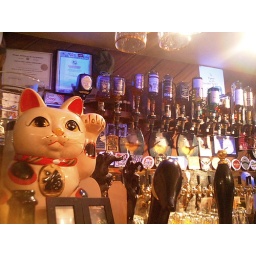
Invitation cat in bar